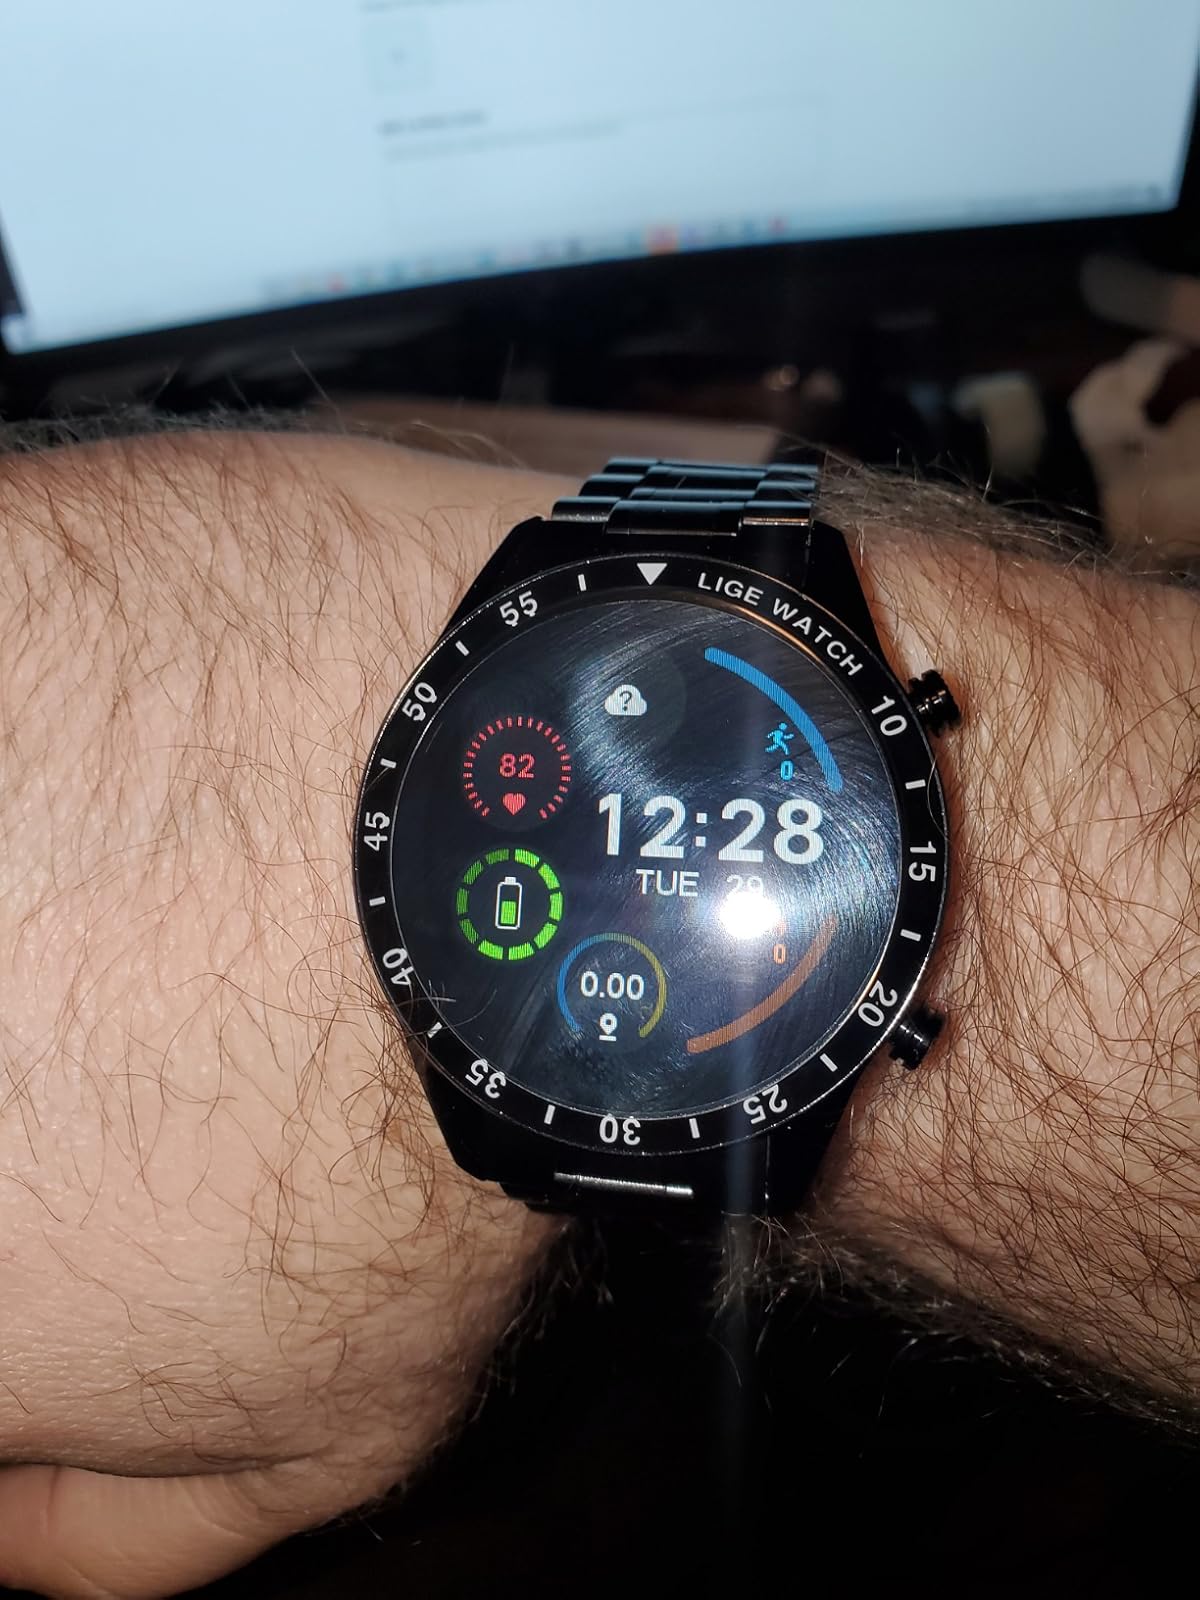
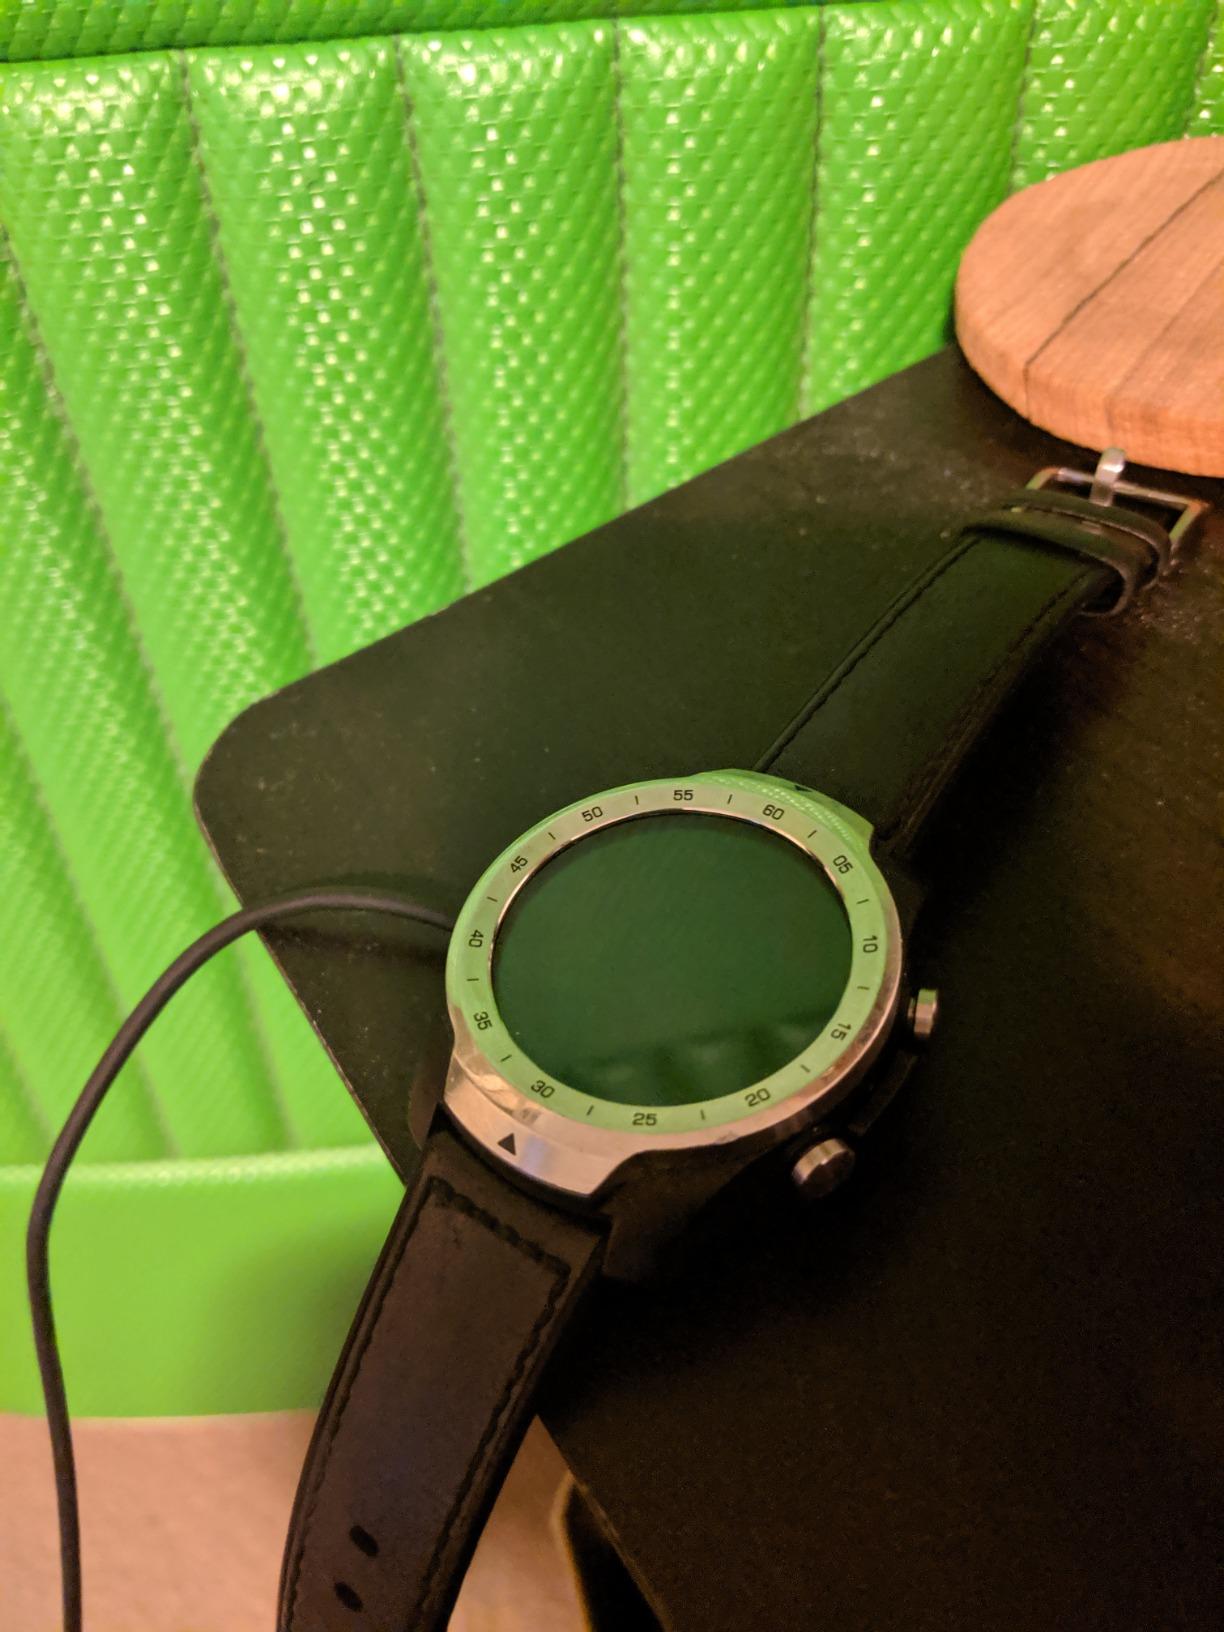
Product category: smartwatch
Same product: no